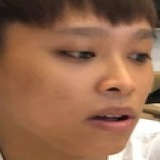
ca sĩ Hồ Văn Cường